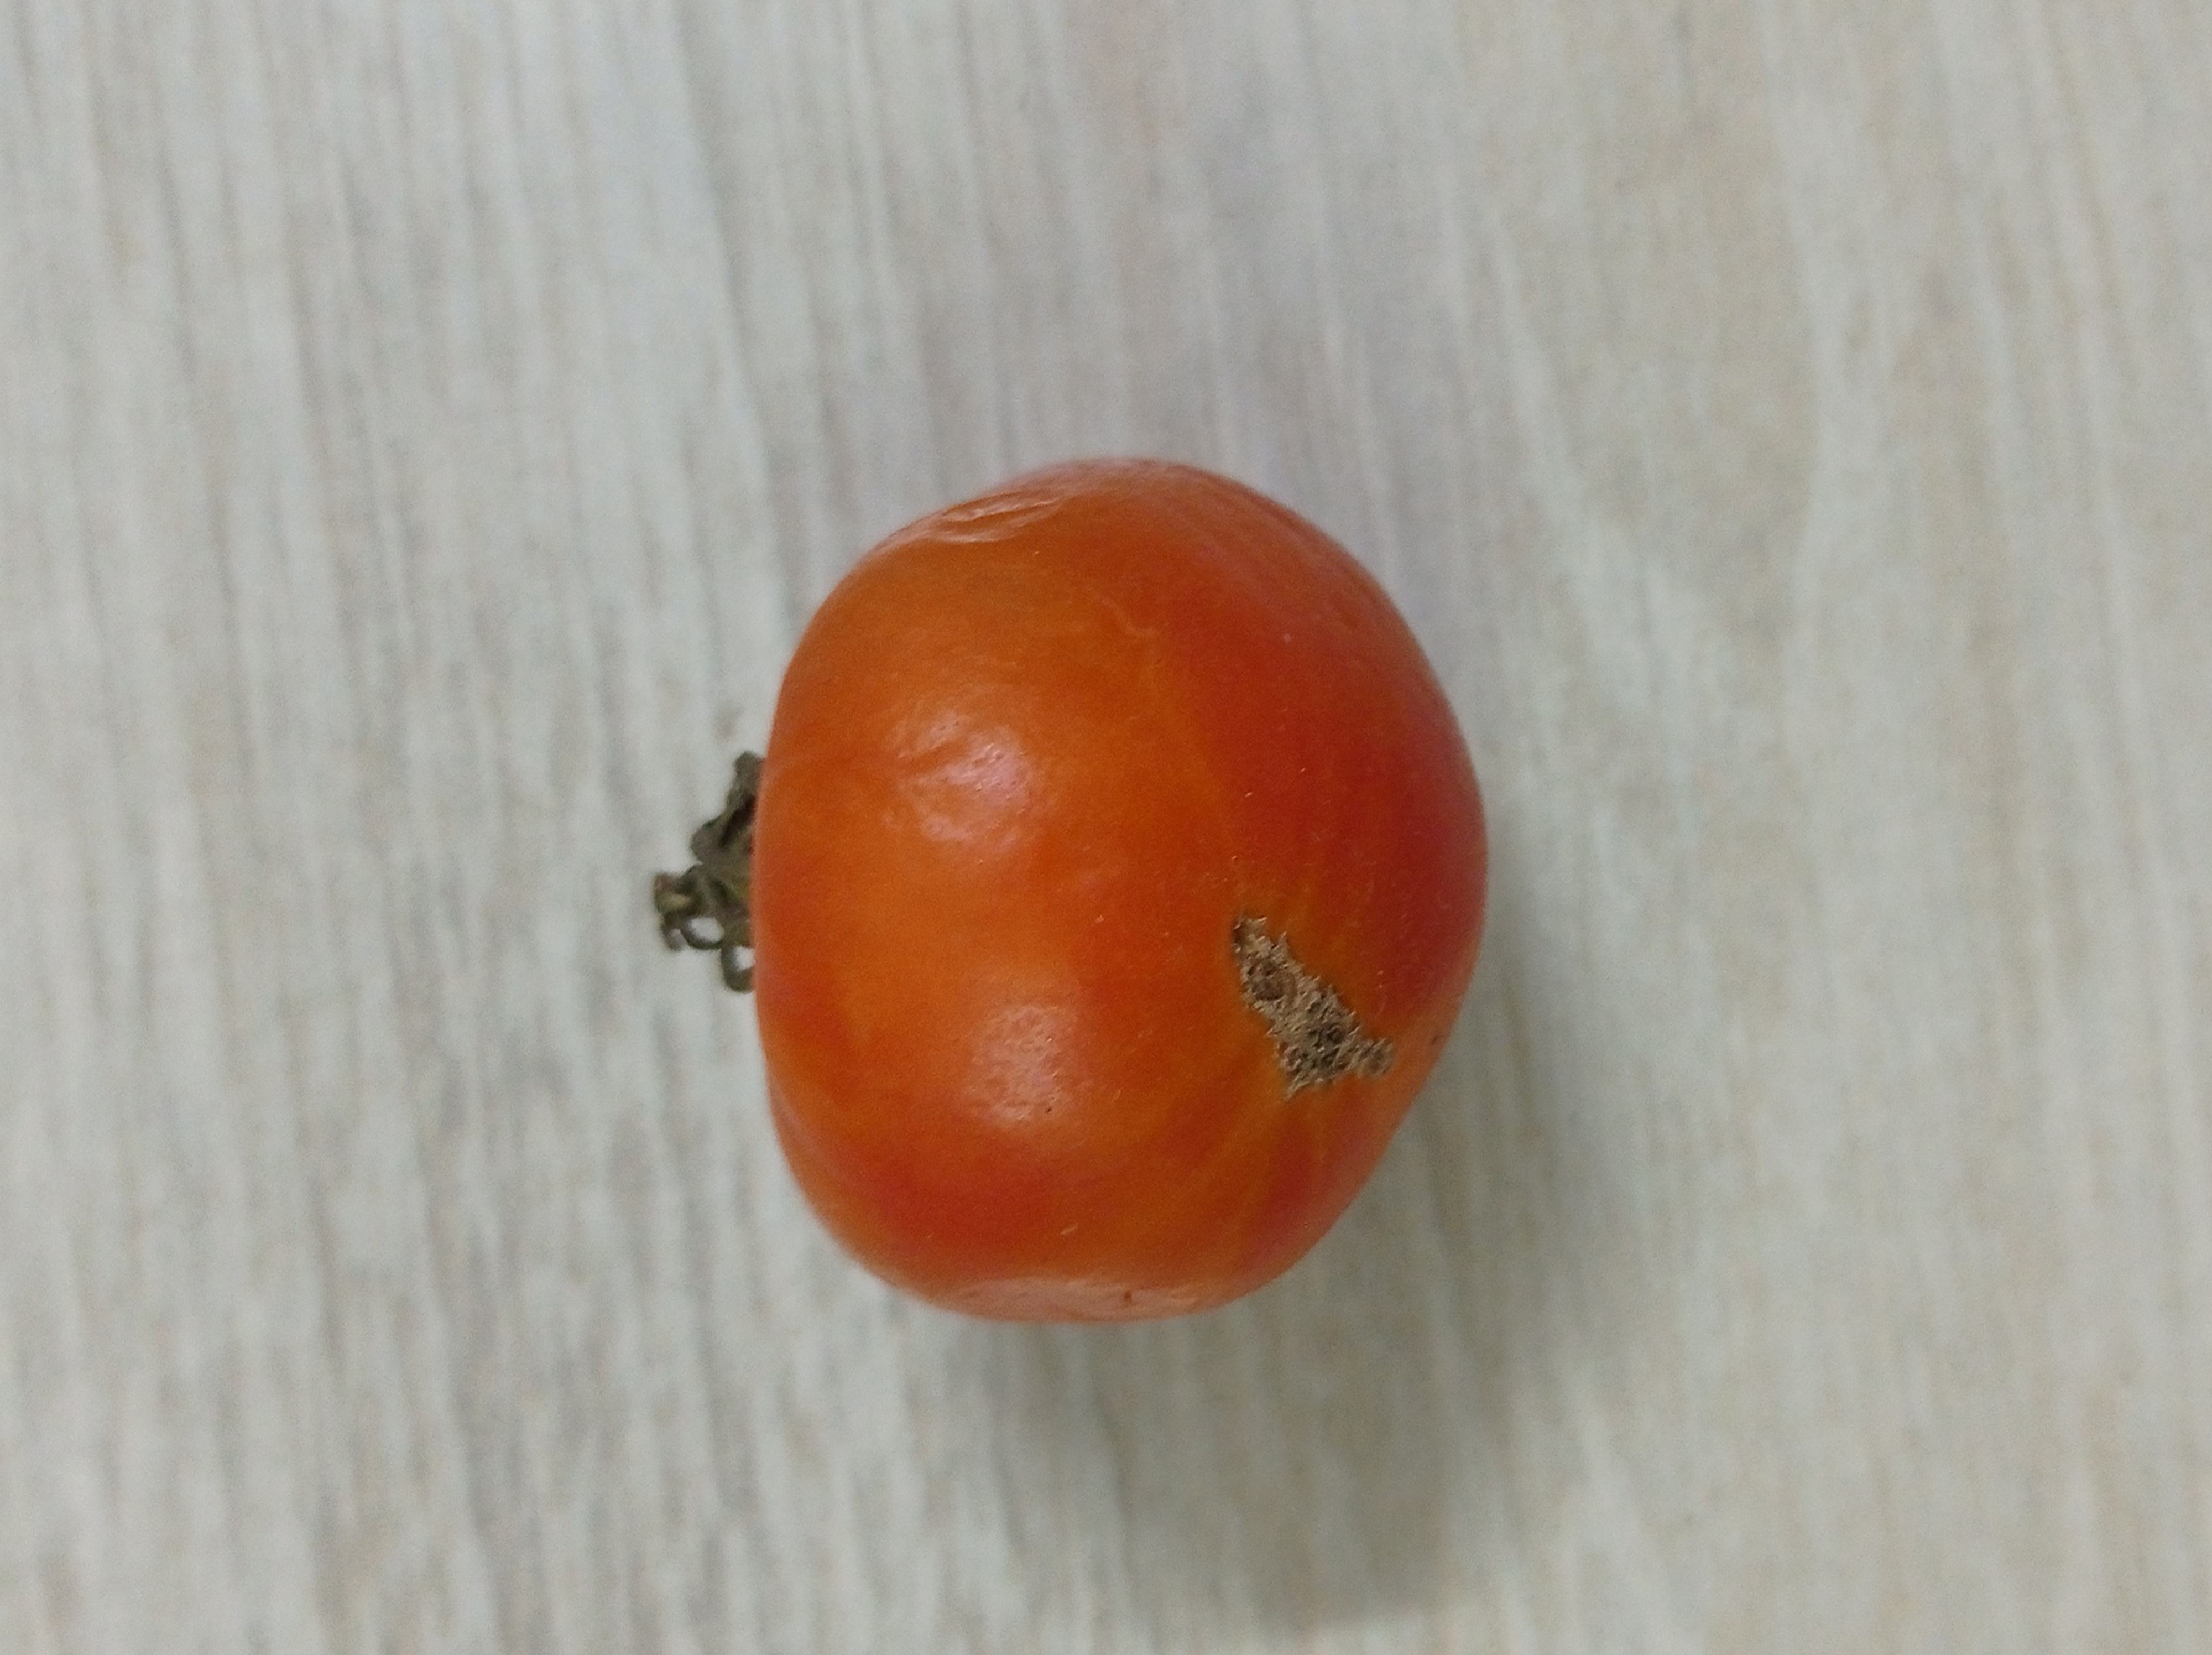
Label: Fresh